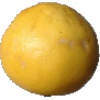
Label: Grapefruit White 1